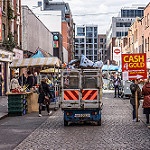
Label: street